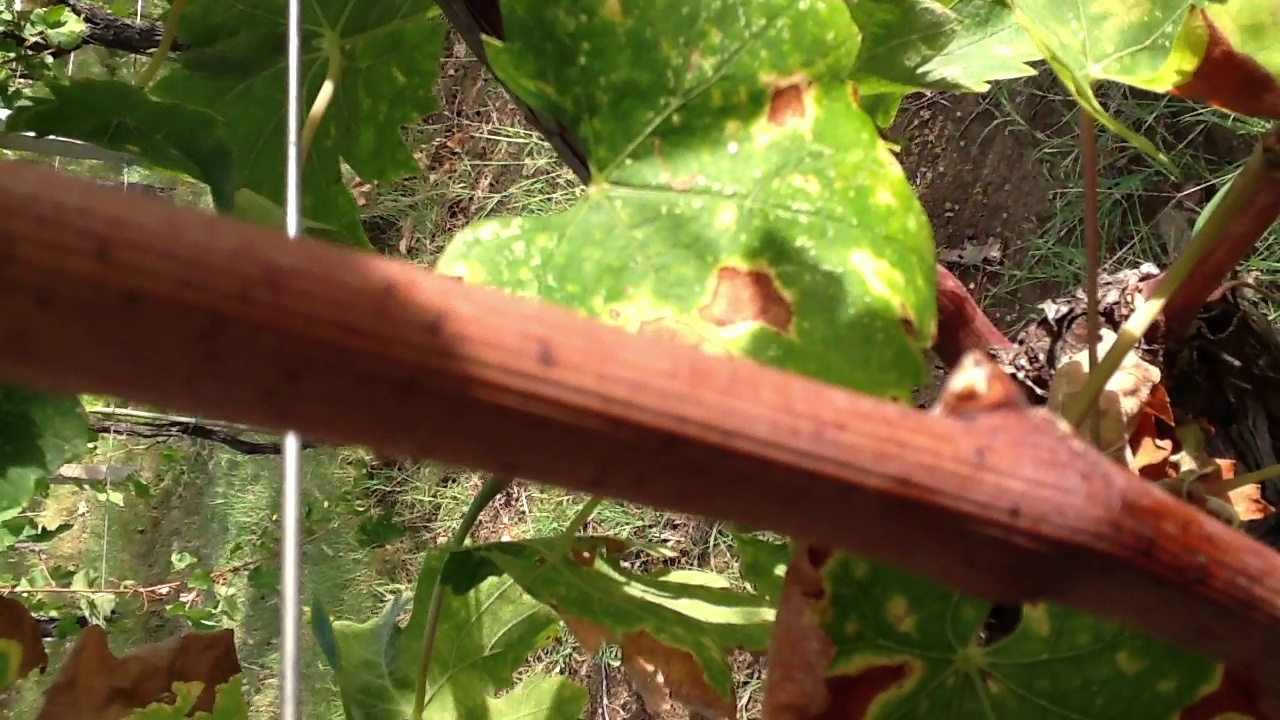
Label: esca